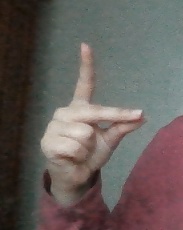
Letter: ta